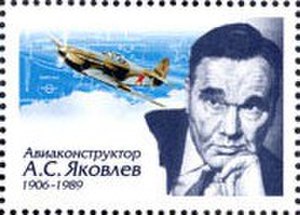
Aleksandr Sergejevitj Jakovlev
Aleksandr Sergejevitj Jakovlev var sovjetisk flykonstruktør, kendt for grundlæggelsen af flydesignvirksomheden Jakovlev.